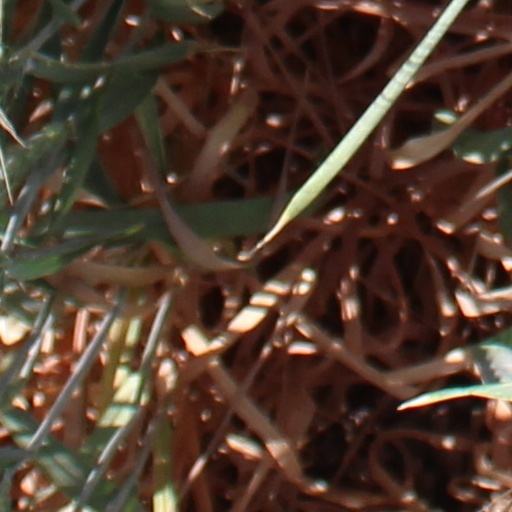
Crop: wheat